Edward Hartwick

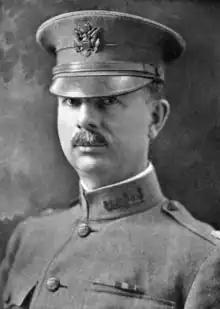

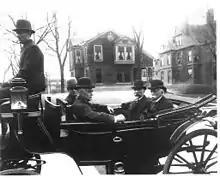
Edward Hartwick (2nd from left) with dignitaries attend the construction site of Saginaw's City Auditorium on South Washington and Janes in 1908. From left to right: Unknown (driver), Edward Hartwick, William S. Linton (congressman), Mayor William B. Baum, Wellington R. Burt (businessman).

Edward Edgar Hartwick (September 6, 1871 – March 31, 1918) was an American soldier, businessman and namesake of Hartwick Pines State Park in the state of Michigan.